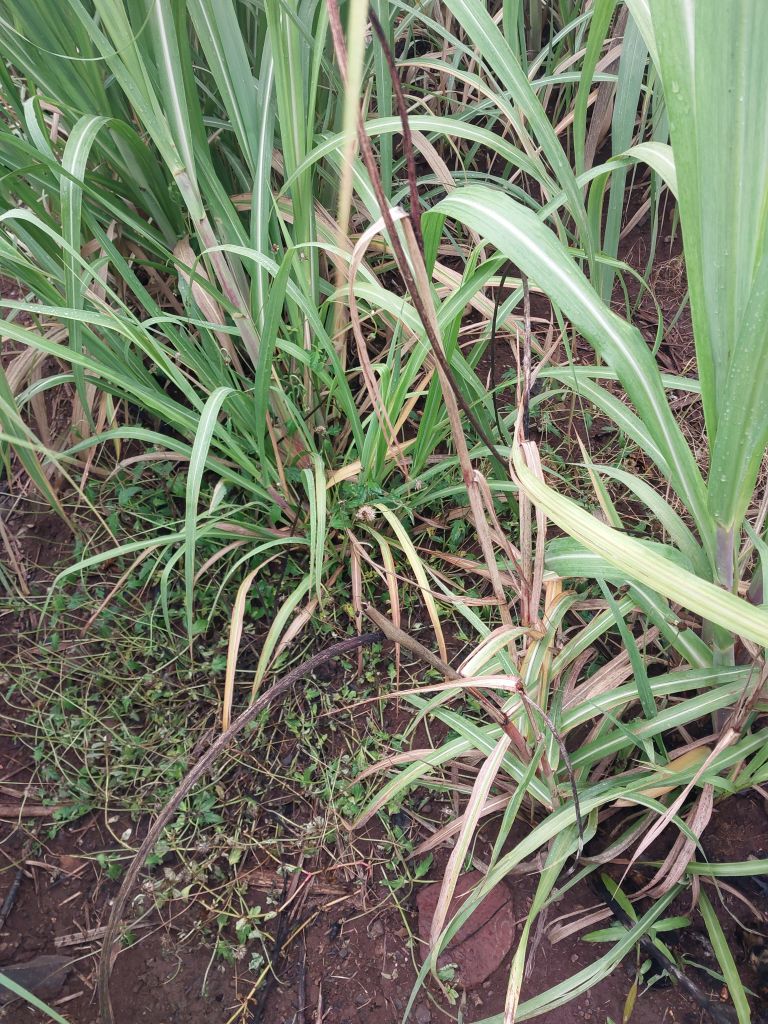
Label: Smut